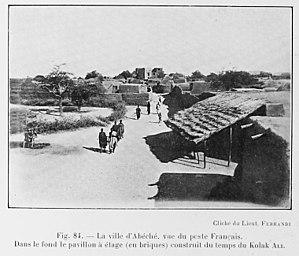
Abéché est la deuxième ville du Tchad après la capitale N'Djaména et la troisième ville économiquement. Elle est le chef-lieu de la région du Ouaddaï et du département de Ouara. Son économie repose essentiellement sur le commerce et la vente de bétail.
Le royaume du Ouaddaï ou Ouadaï est un ancien État localisé à l'Est du Tchad actuel. Il n'existe plus aujourd'hui en tant qu'entité politique indépendante, mais seulement comme chefferie traditionnelle en relation avec les autorités administratives tchadiennes modernes.